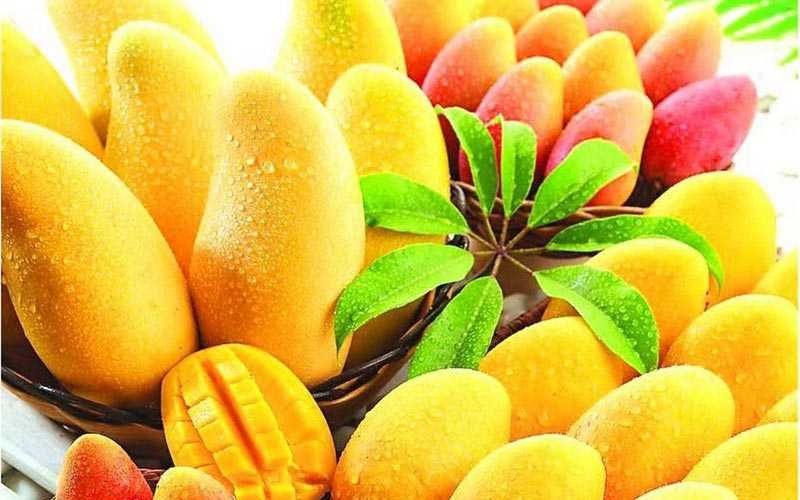
Label: Mango